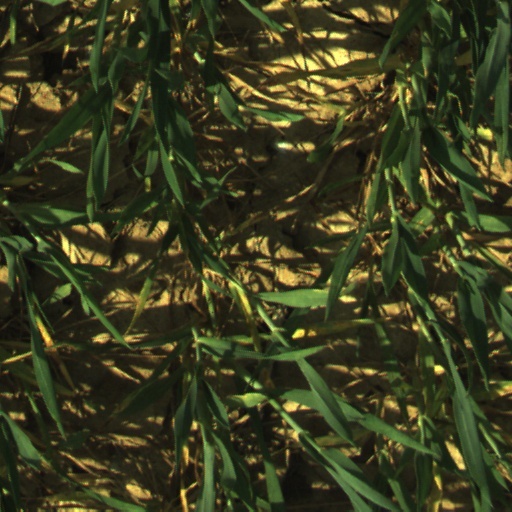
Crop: wheat